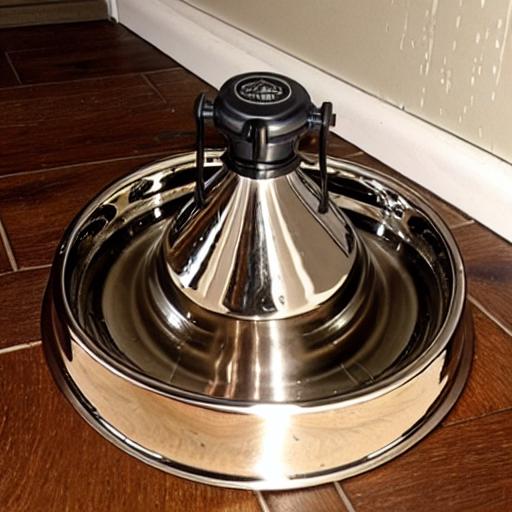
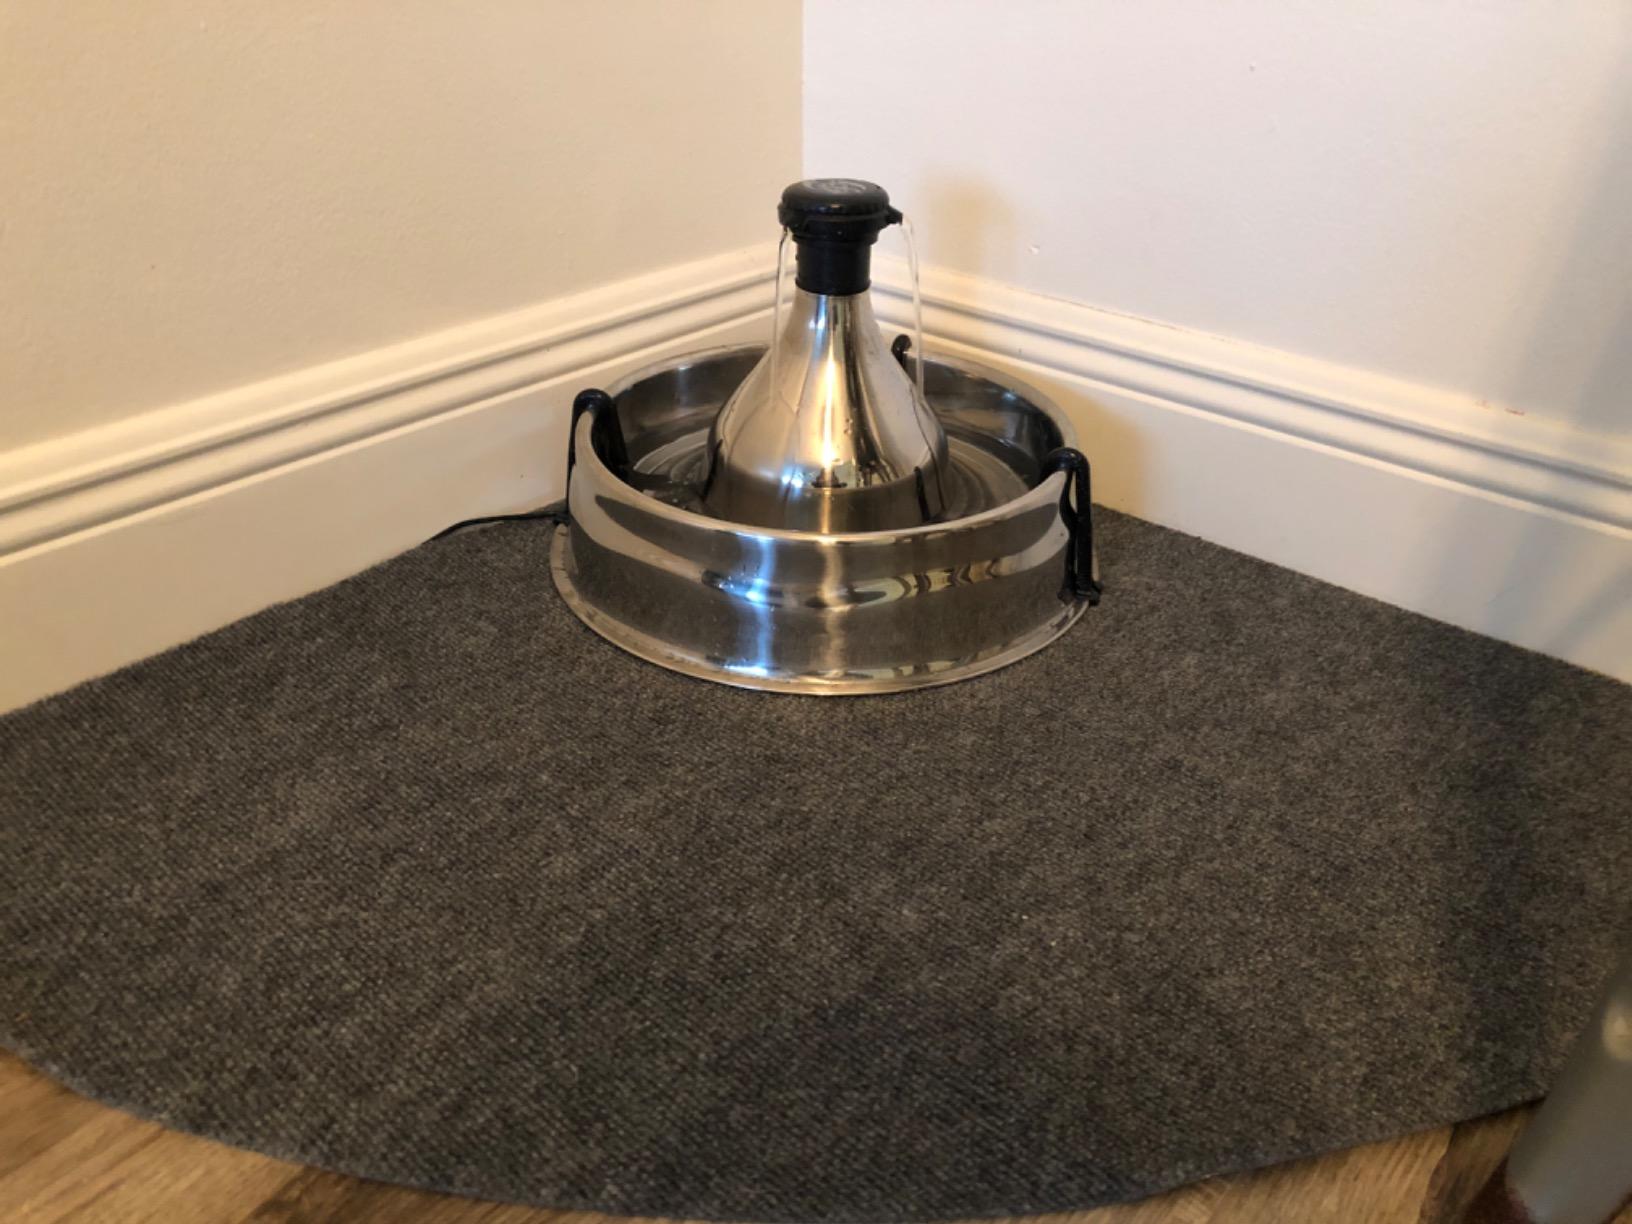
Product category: items_bowl
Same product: no